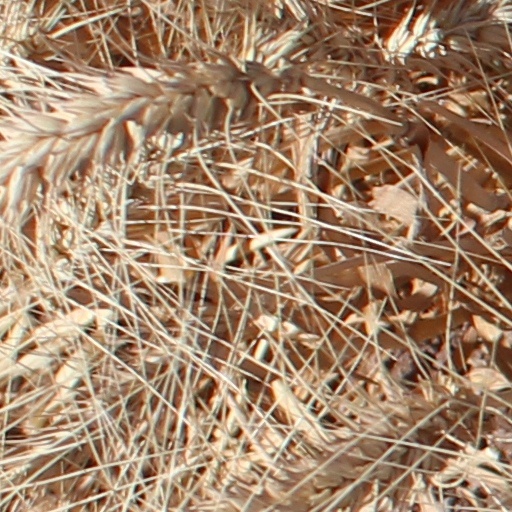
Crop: wheat